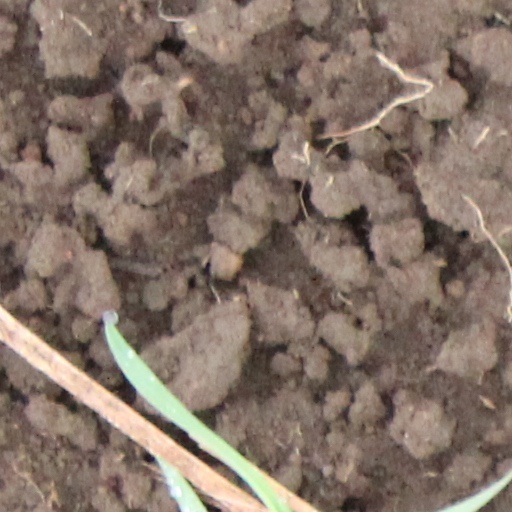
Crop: wheat